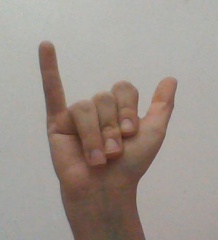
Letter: ya